Geology of Massachusetts

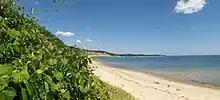
A view of the retreating cliffs along Cape Cod Bay, made up of deposits from the last glaciation

During the Illinoian period, the Laurentide Ice Sheet covered the entire state in thousands of feet of ice. The Wisconsinan glaciation, thousands of years later, is the most recent glaciation. Mount Wachusett is estimated to have been covered with slightly more than 4000 feet of ice while Worcester was covered by ice that was 1500 to 2000 feet deep. By 23,000 to 22,000 years ago, was covered in ice. The ice was so thorough in its destruction of the region that the only thing left from the previous glaciation was Noman's Land, southwest of Martha's Vineyard.